12305 Fifth Helena Drive

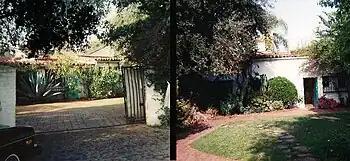
Final residence of Marilyn Monroe, Brentwood, Los Angeles, California. Composite of two photos.

12305 5th Helena Dr. is a home in Brentwood, Los Angeles, California. The house is most famous as the only residence Marilyn Monroe ever owned, and the location of her death on August 4, 1962.